Mahindra e2o

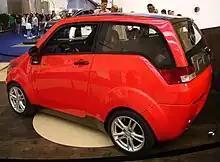
Rear-quarter view of the REVA NXR concept exhibited at the 2009 Frankfurt Motor Show.

The Reva NXR M1 class electric concept car was unveiled at the 2009 Frankfurt Motor Show. Production was initially scheduled for late 2010 with deliveries slated for early 2011; export production was initially scheduled for 2012. It was later rescheduled for late 2012 only for the Indian market, and took place in March 2013 when the Mahindra e2o was launched.